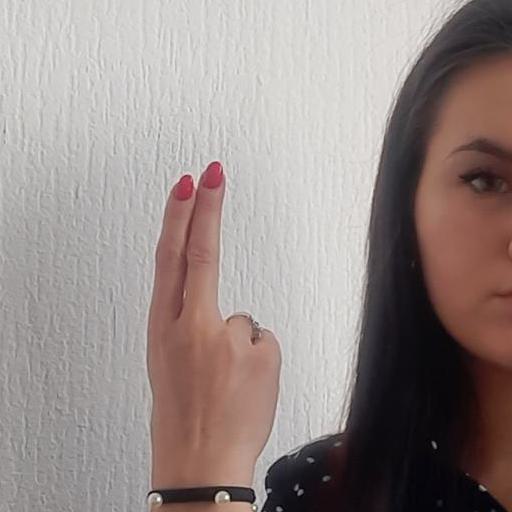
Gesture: two_up_inverted